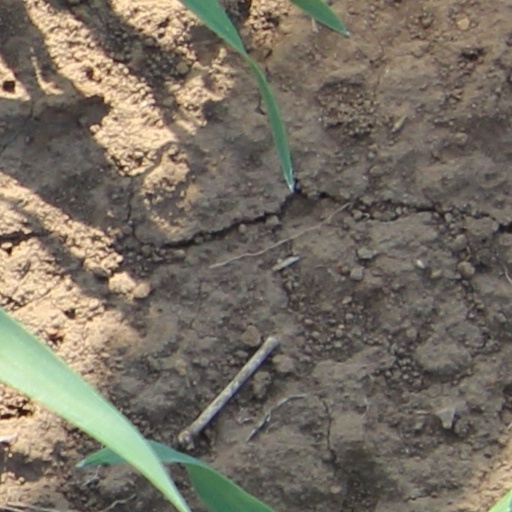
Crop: wheat